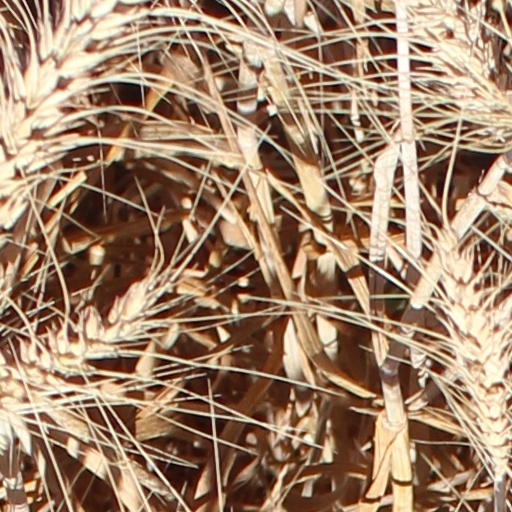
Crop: wheat